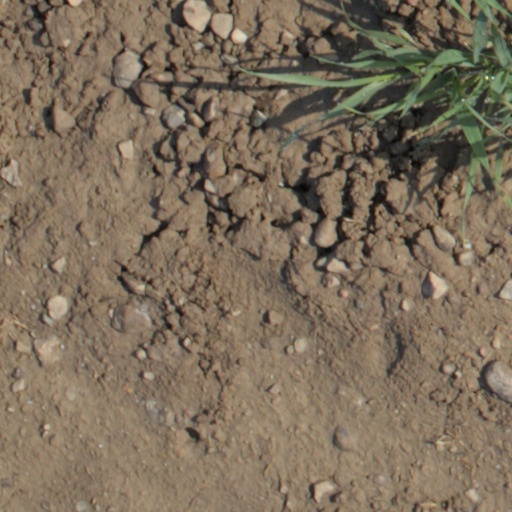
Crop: wheat